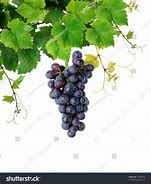
Label: Grapes